Warfare in early modern Scotland

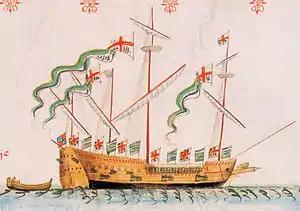
The captured "Salamander", in the English Anthony Roll

In the later Middle Ages, Scottish armies were still largely assembled on the basis of common service and feudal obligations, with the addition of troops maintained by money contracts of "bonds" or "bands of manrent". Common service theoretically called all men between the ages of 16 and 60 for a maximum of 40 days in one year. Such troops were expected to serve at their own expense and to bring their own supplies, a factor that severely limited the ability of Scottish armies to take part in sustained campaigning. Feudalism had been introduced to Scotland in the twelfth century, meaning that knights held castles and estates in exchange for service, providing troops on a 40-day basis, particularly heavily armed noble cavalry. Bonds of manrent were similar to English indentures of the same period, used to retain more professional troops, particular men-at-arms and archers. Scotland relied on these systems longer than was the case in England. In practice, forms of service tended to blur and overlap, and major Scottish lords continued to bring contingents from their kindred. In 1513 for the Flodden campaign these systems were successful in producing a large and formidable force, but in the religious and politically divided mid-sixteenth century there is evidence that the authorities were experiencing increasing difficulty in recruitment.